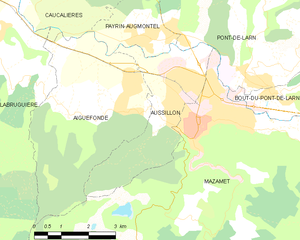
Carte de la commune française de code INSEE 81021 - Aussillon
Aussillon est une commune française, très liée avec la commune voisine de Mazamet, située dans le département du Tarn en région Occitanie.